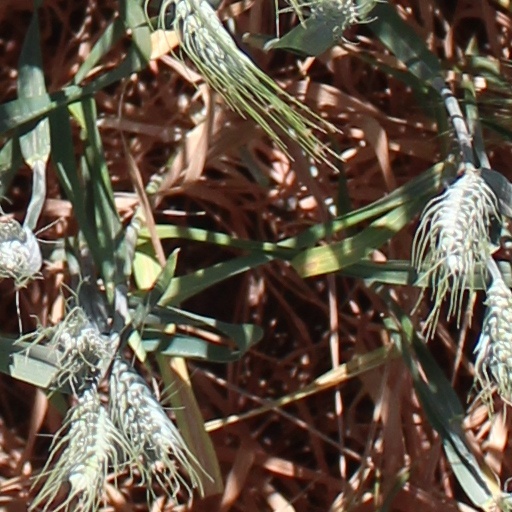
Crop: wheat